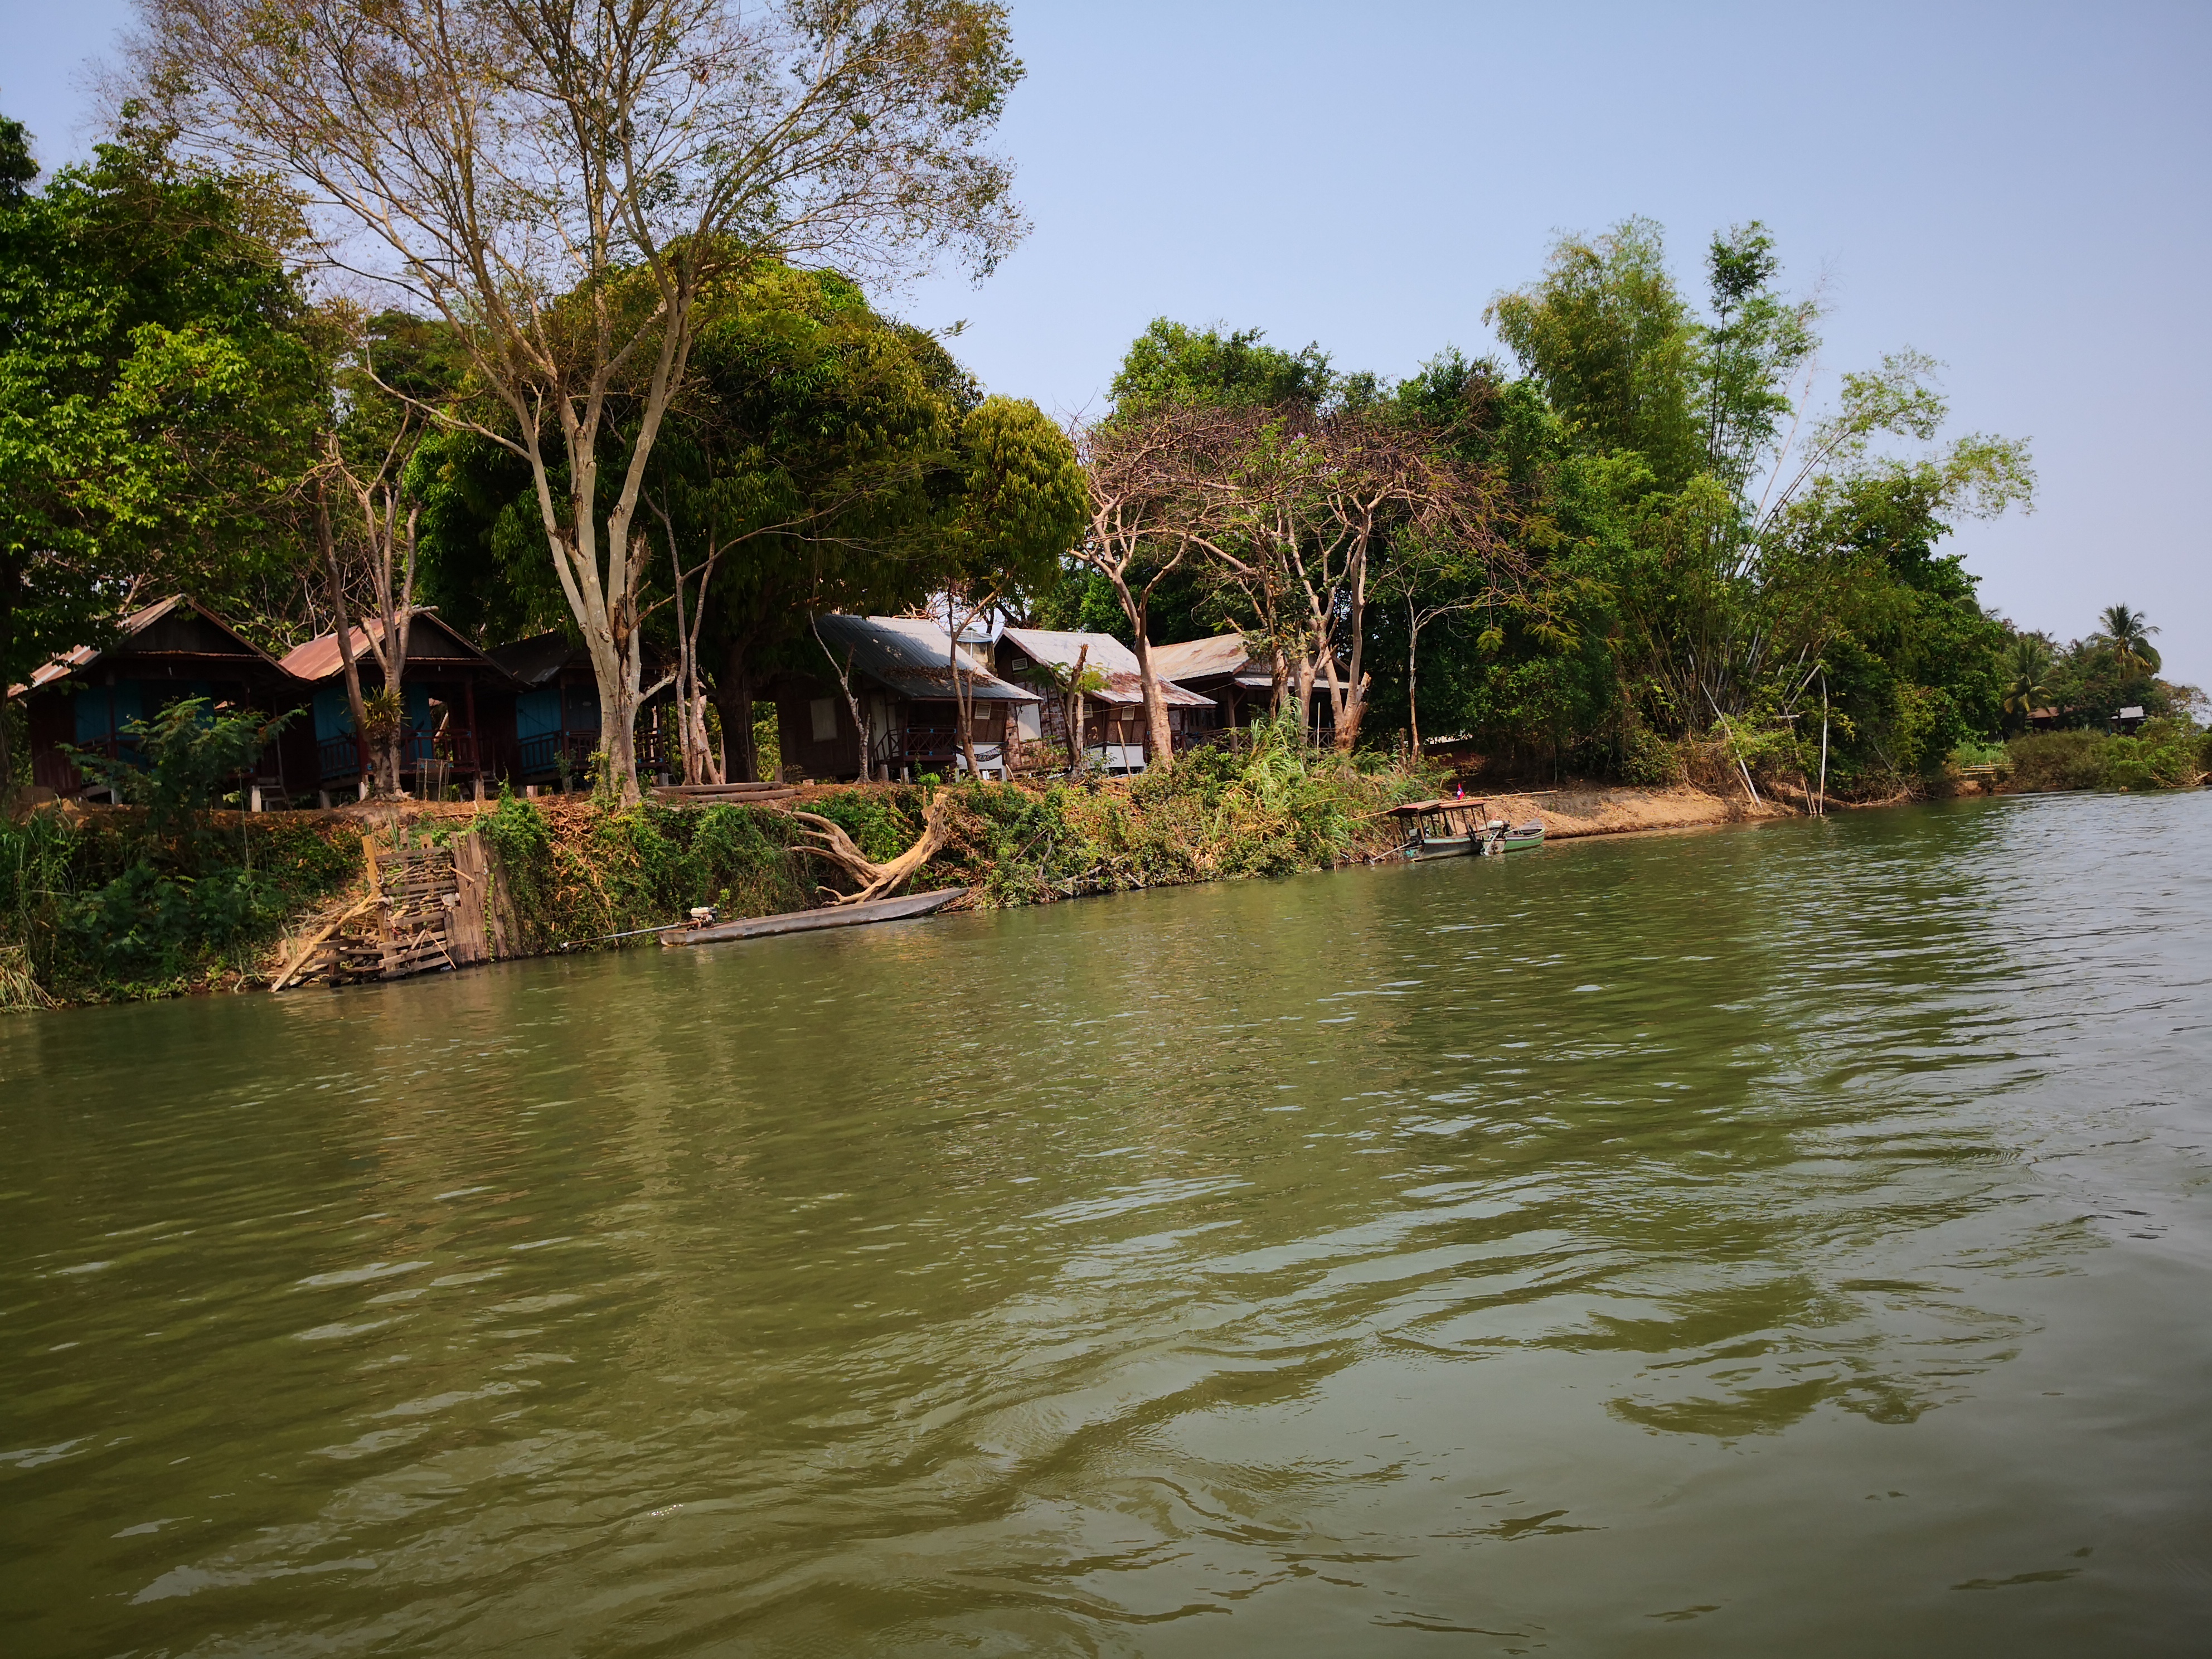
khong, river, body of water, water resources, water, bank, vegetation, natural environment, waterway, natural landscape, wilderness, lake, tree, shore, reservoir, jungle, pond, house, bayou, lagoon, watercourse, channel, sea, coastal and oceanic landforms, vacation, tropics, inlet, coast, bay, tourism, forest, wetland, ocean, vehicle, island